Oseola McCarty

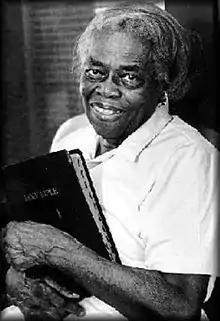

Oseola McCarty (March 7, 1908 – September 26, 1999) was a local washerwoman in Hattiesburg, Mississippi who became The University of Southern Mississippi's (USM) most famous benefactor.